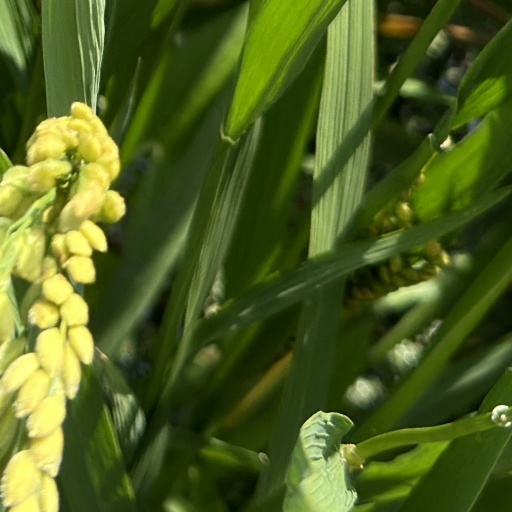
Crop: rice